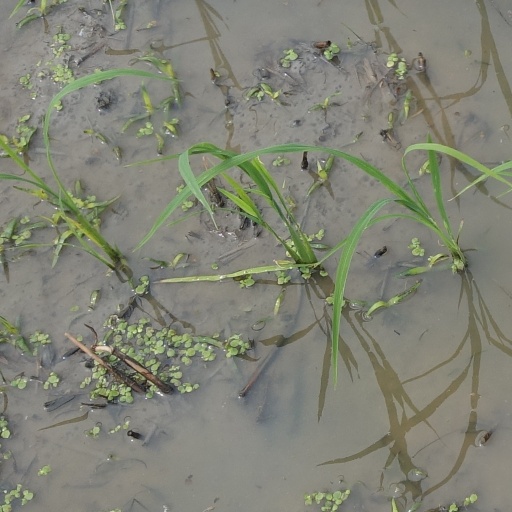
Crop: rice